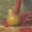
Label: pear